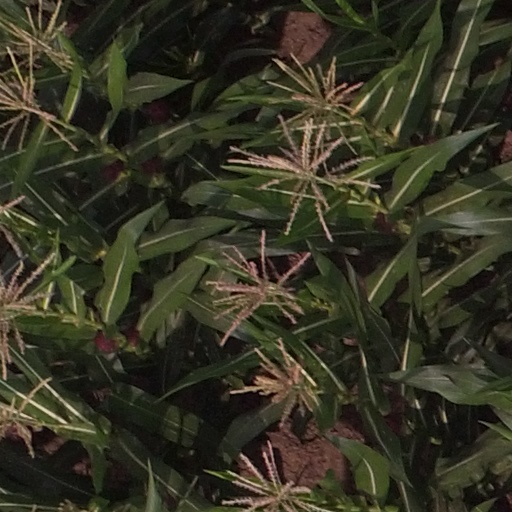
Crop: maize; corn